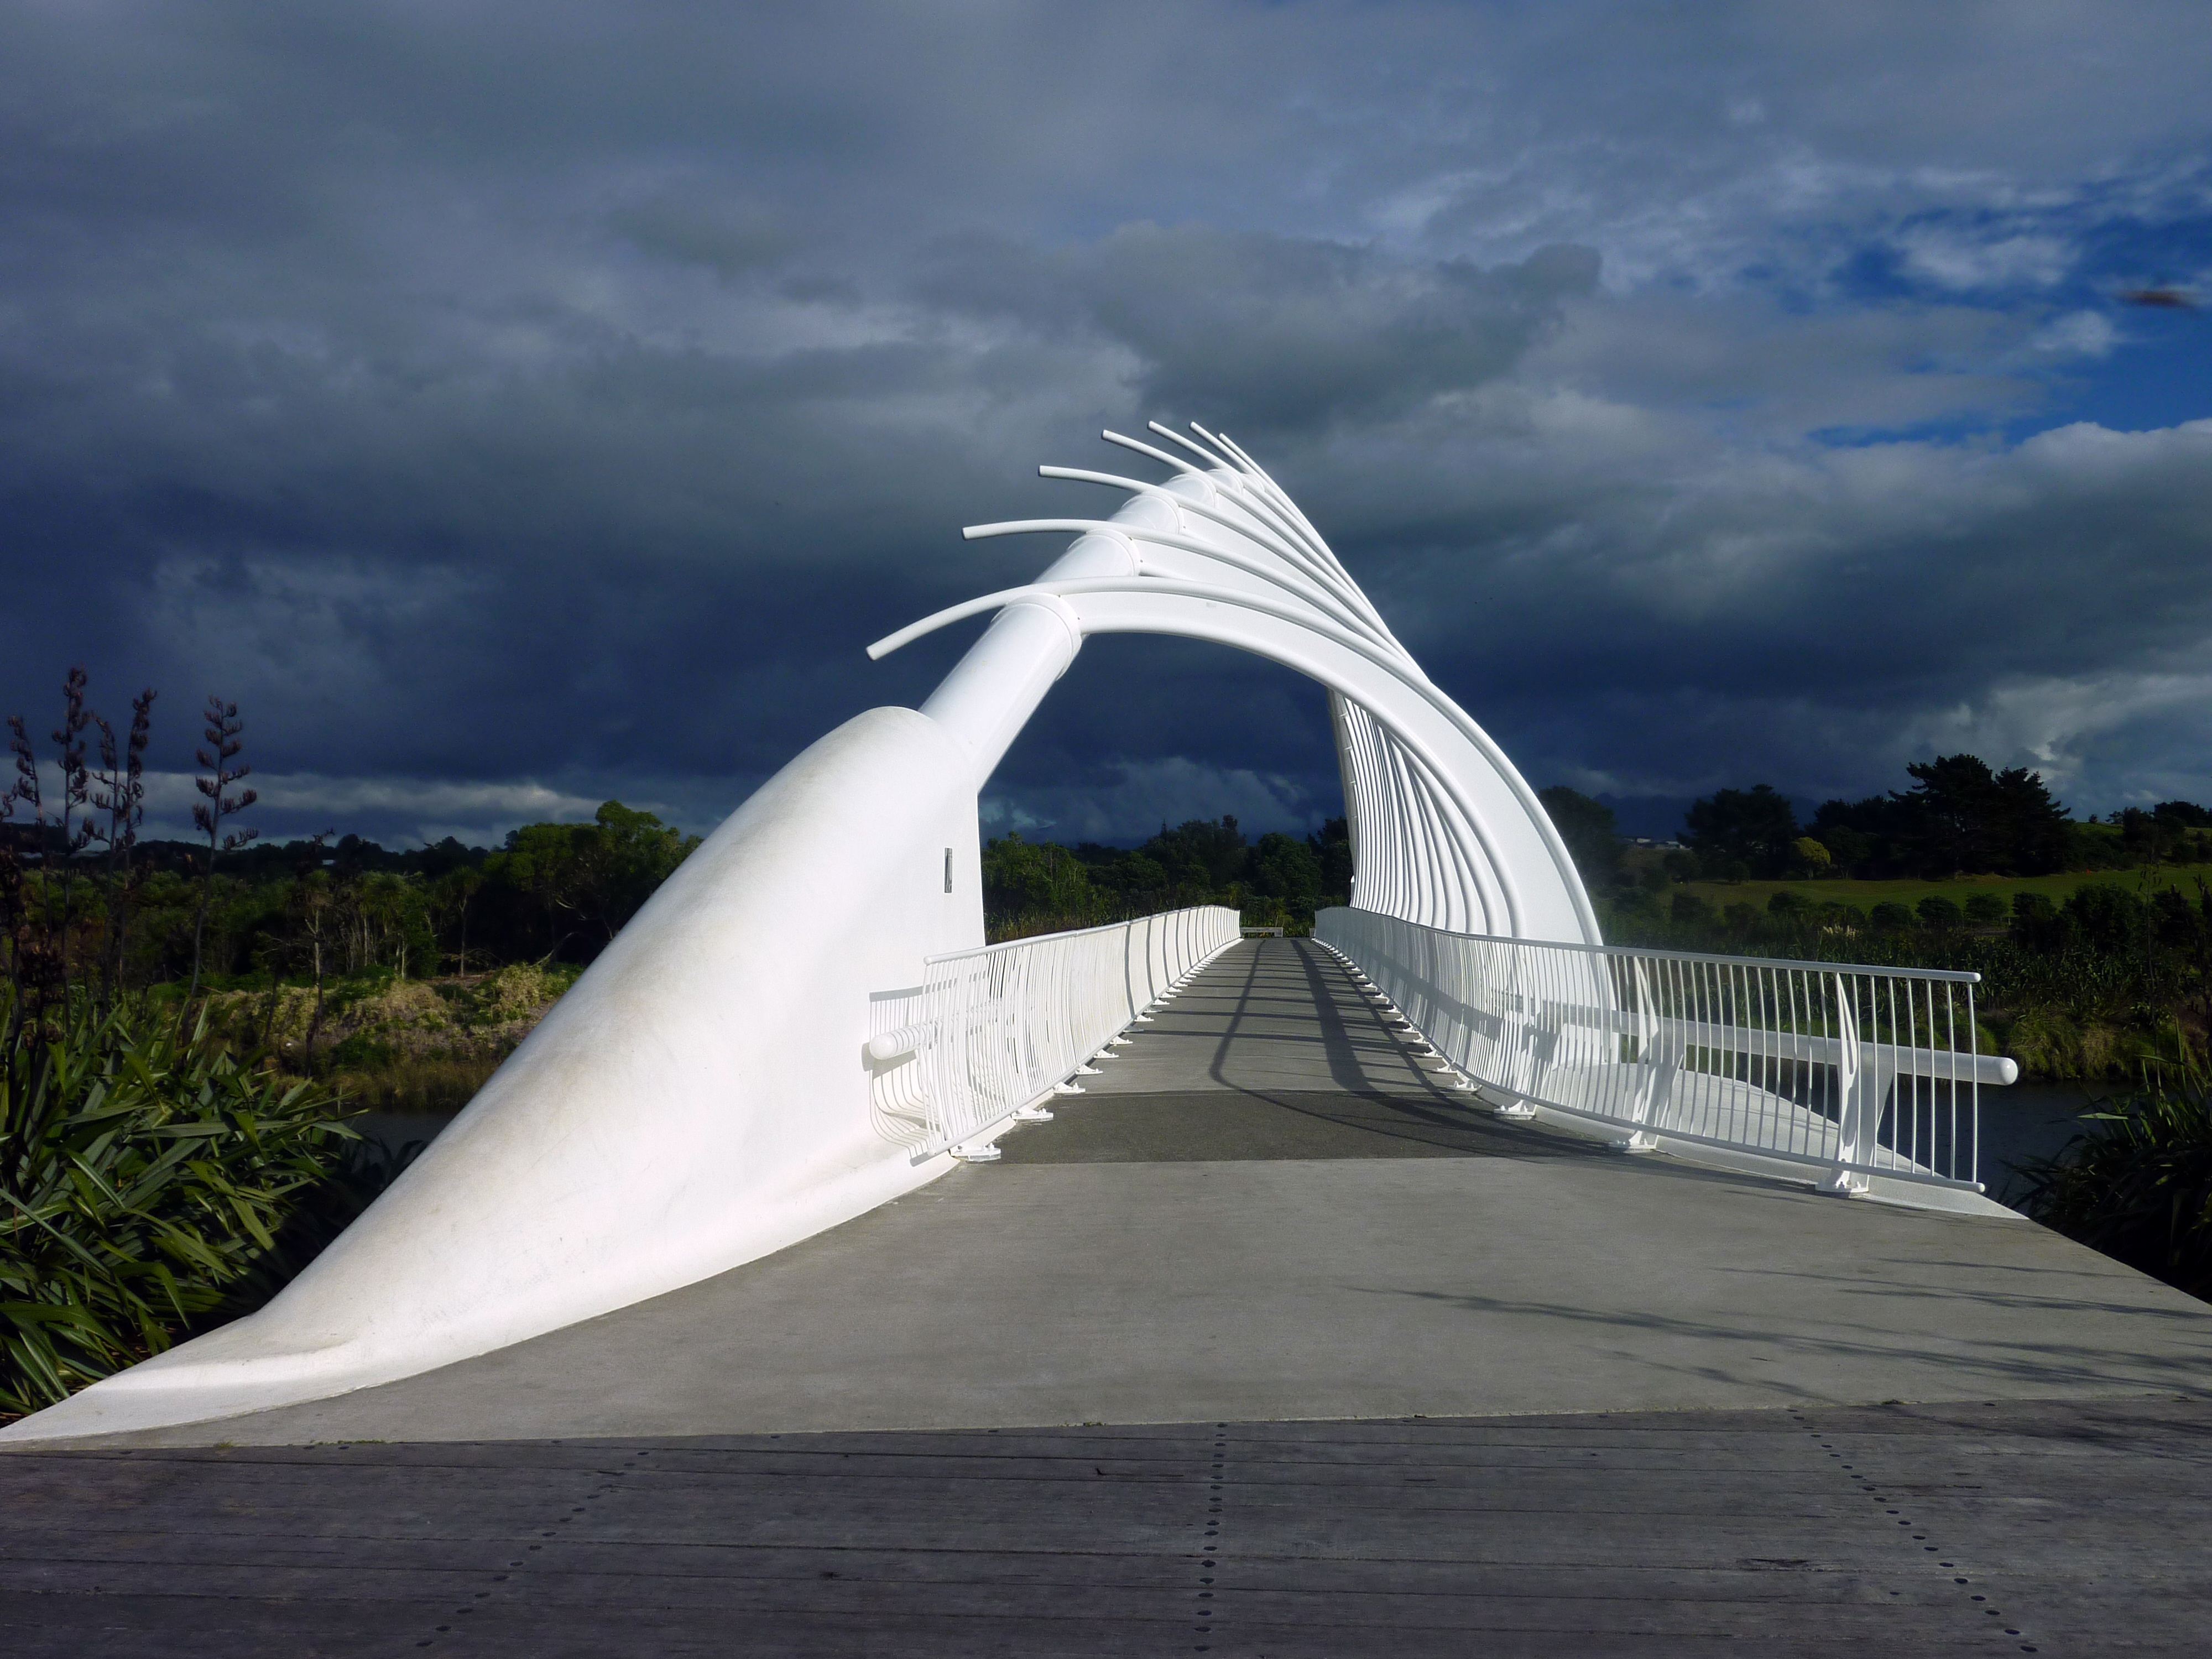
white, blue, tent, architecture, atmosphere of earth, dome, arch, wing, wind